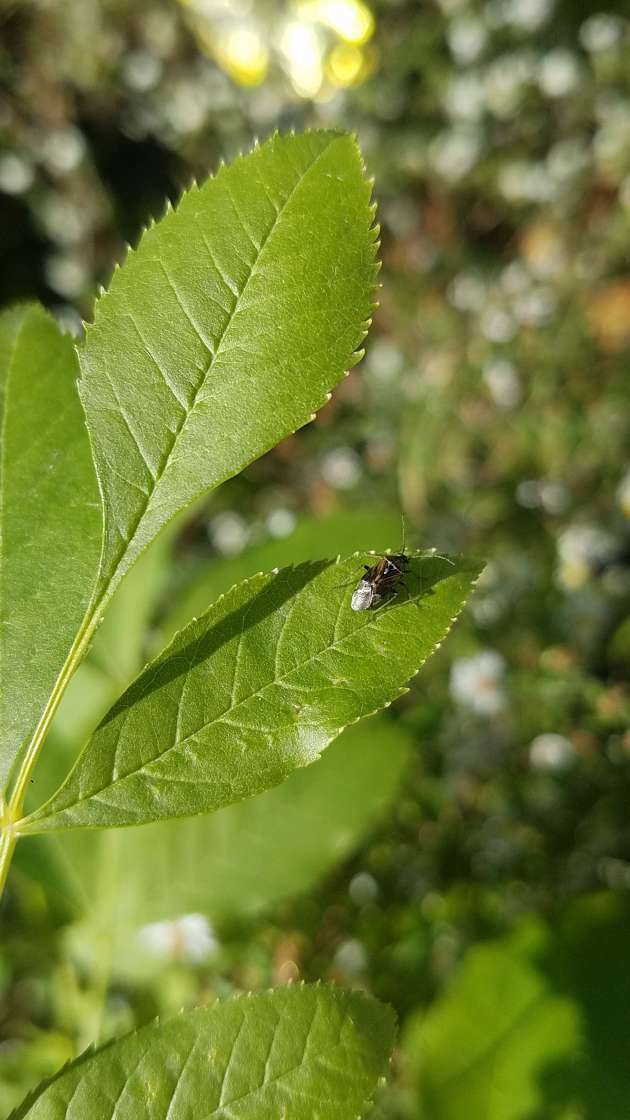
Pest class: lygus_bug